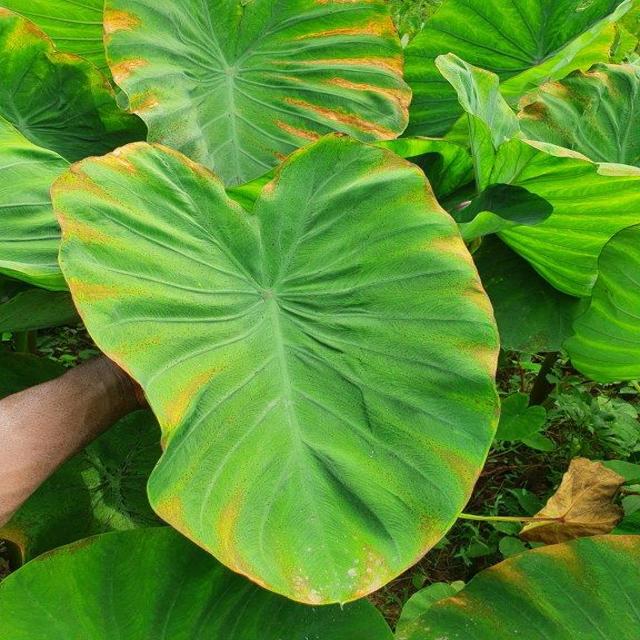
Label: Mid_Blight